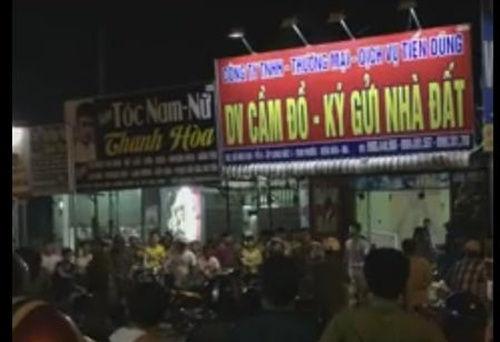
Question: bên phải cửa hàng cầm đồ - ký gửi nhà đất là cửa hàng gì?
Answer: tiệm cắt tóc